History of Visalia, California

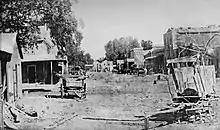
Photo of Main Street in 1863

Before California became a part of the United States, there were roughly 20,000 indigenous people, mainly the Yokuts, living in what is now Visalia. In 1825 or 1826, a crew of 16 people, led by preacher Jedediah Smith, became the first Americans to cross through the region. Over the next few decades, fur trappers and other explorers continued to traverse the area, resulting in increased and occasionally violent contact with the Yokuts. This contact accelerated after the California gold rush of 1849. During the fall of 1850, a crew of 13 or 14 people, led by John Woods, built a log cabin and started cultivating an area between the Kaweah and the St. John's rivers, located about east of modern-day Visalia. In December 1850, the Kaweah Yokuts, led by an escaped native named Francisco, gave Woods an ultimatum – either leave or suffer the consequences. Ten days later, they returned, possibly with as many as 1,000 people, killing eleven of men, including Woods, who was flayed and the skin nailed to a tree. Despite the massacre, western settlers continued to move to the region. In December 1851, Nathaniel and Abner Vise built a log cabin in a forested area on the north bank of the Mill Creek, located in what is now Visalia. At the time, the area was known as Four Creeks, after the watershed of creeks and rivers flowing from the Sierra Nevadas.